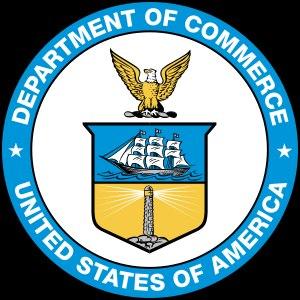
Le gouvernement fédéral des États-Unis comprend la branche exécutive, la branche législative et la branche judiciaire. Chacune de ces branches comprend des agences fédérales.